Hadi Aghily

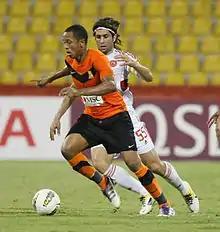
Hadi Aghily as Al-Arabi captain with Cabore

In October 2006, he was called up to the Iranian national team for the 2006 LG Cup held in Jordan. He made his debut for Iran on 4 October 2006 in a match against Iraq.